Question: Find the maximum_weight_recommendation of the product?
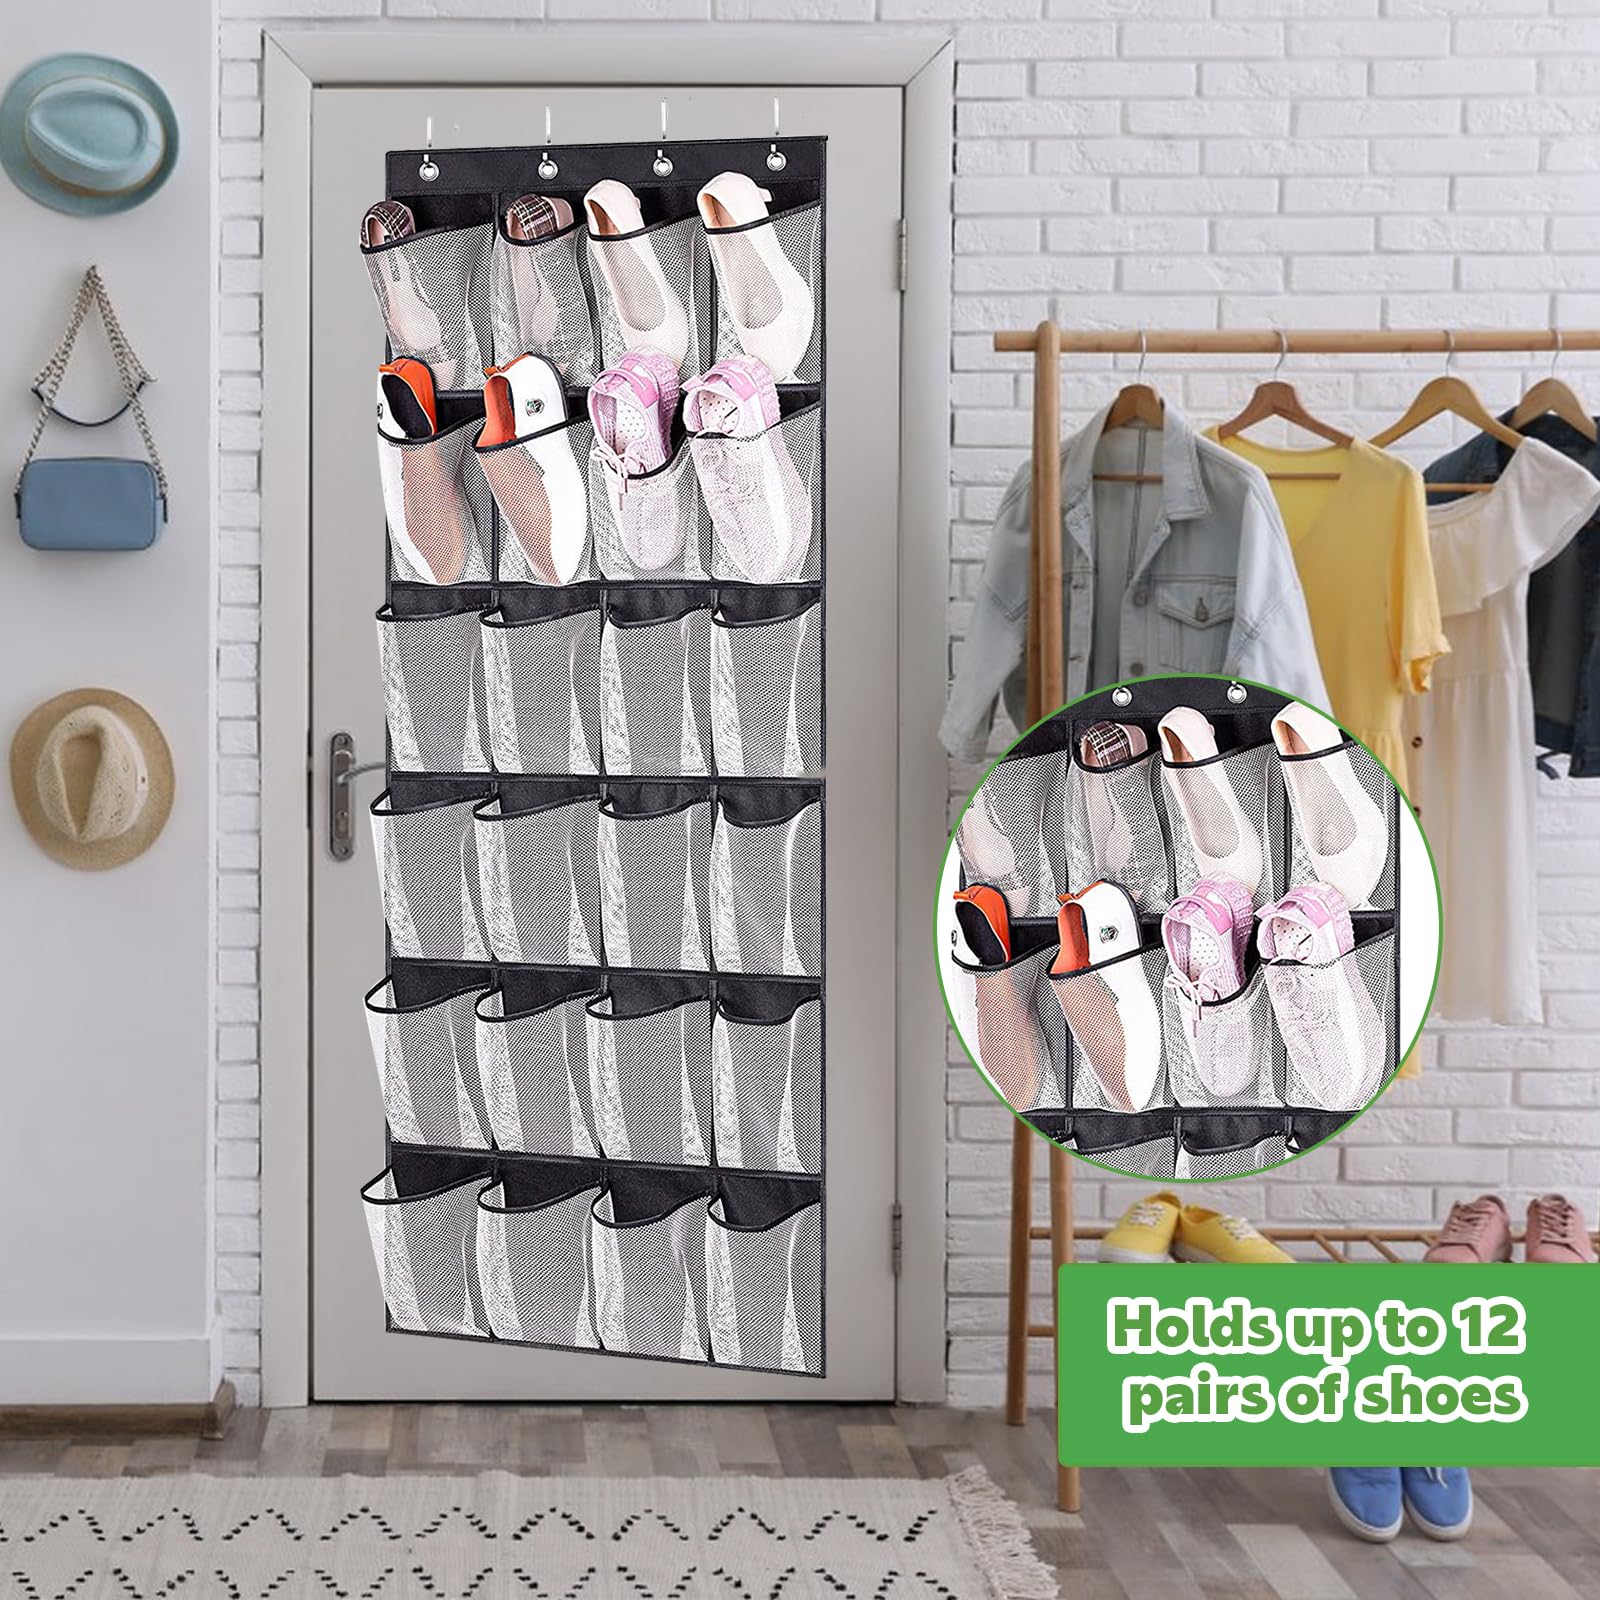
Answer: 12.0 ton